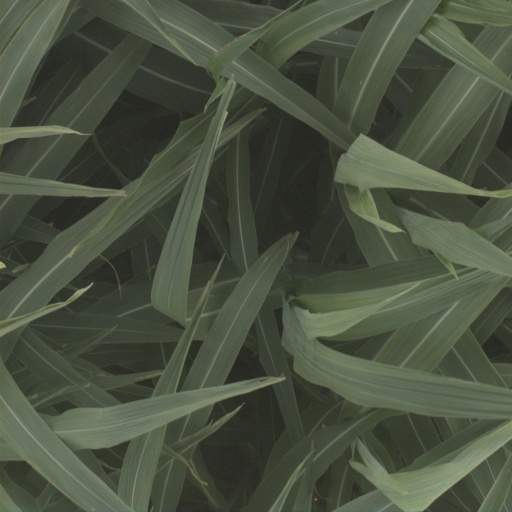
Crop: sorghum